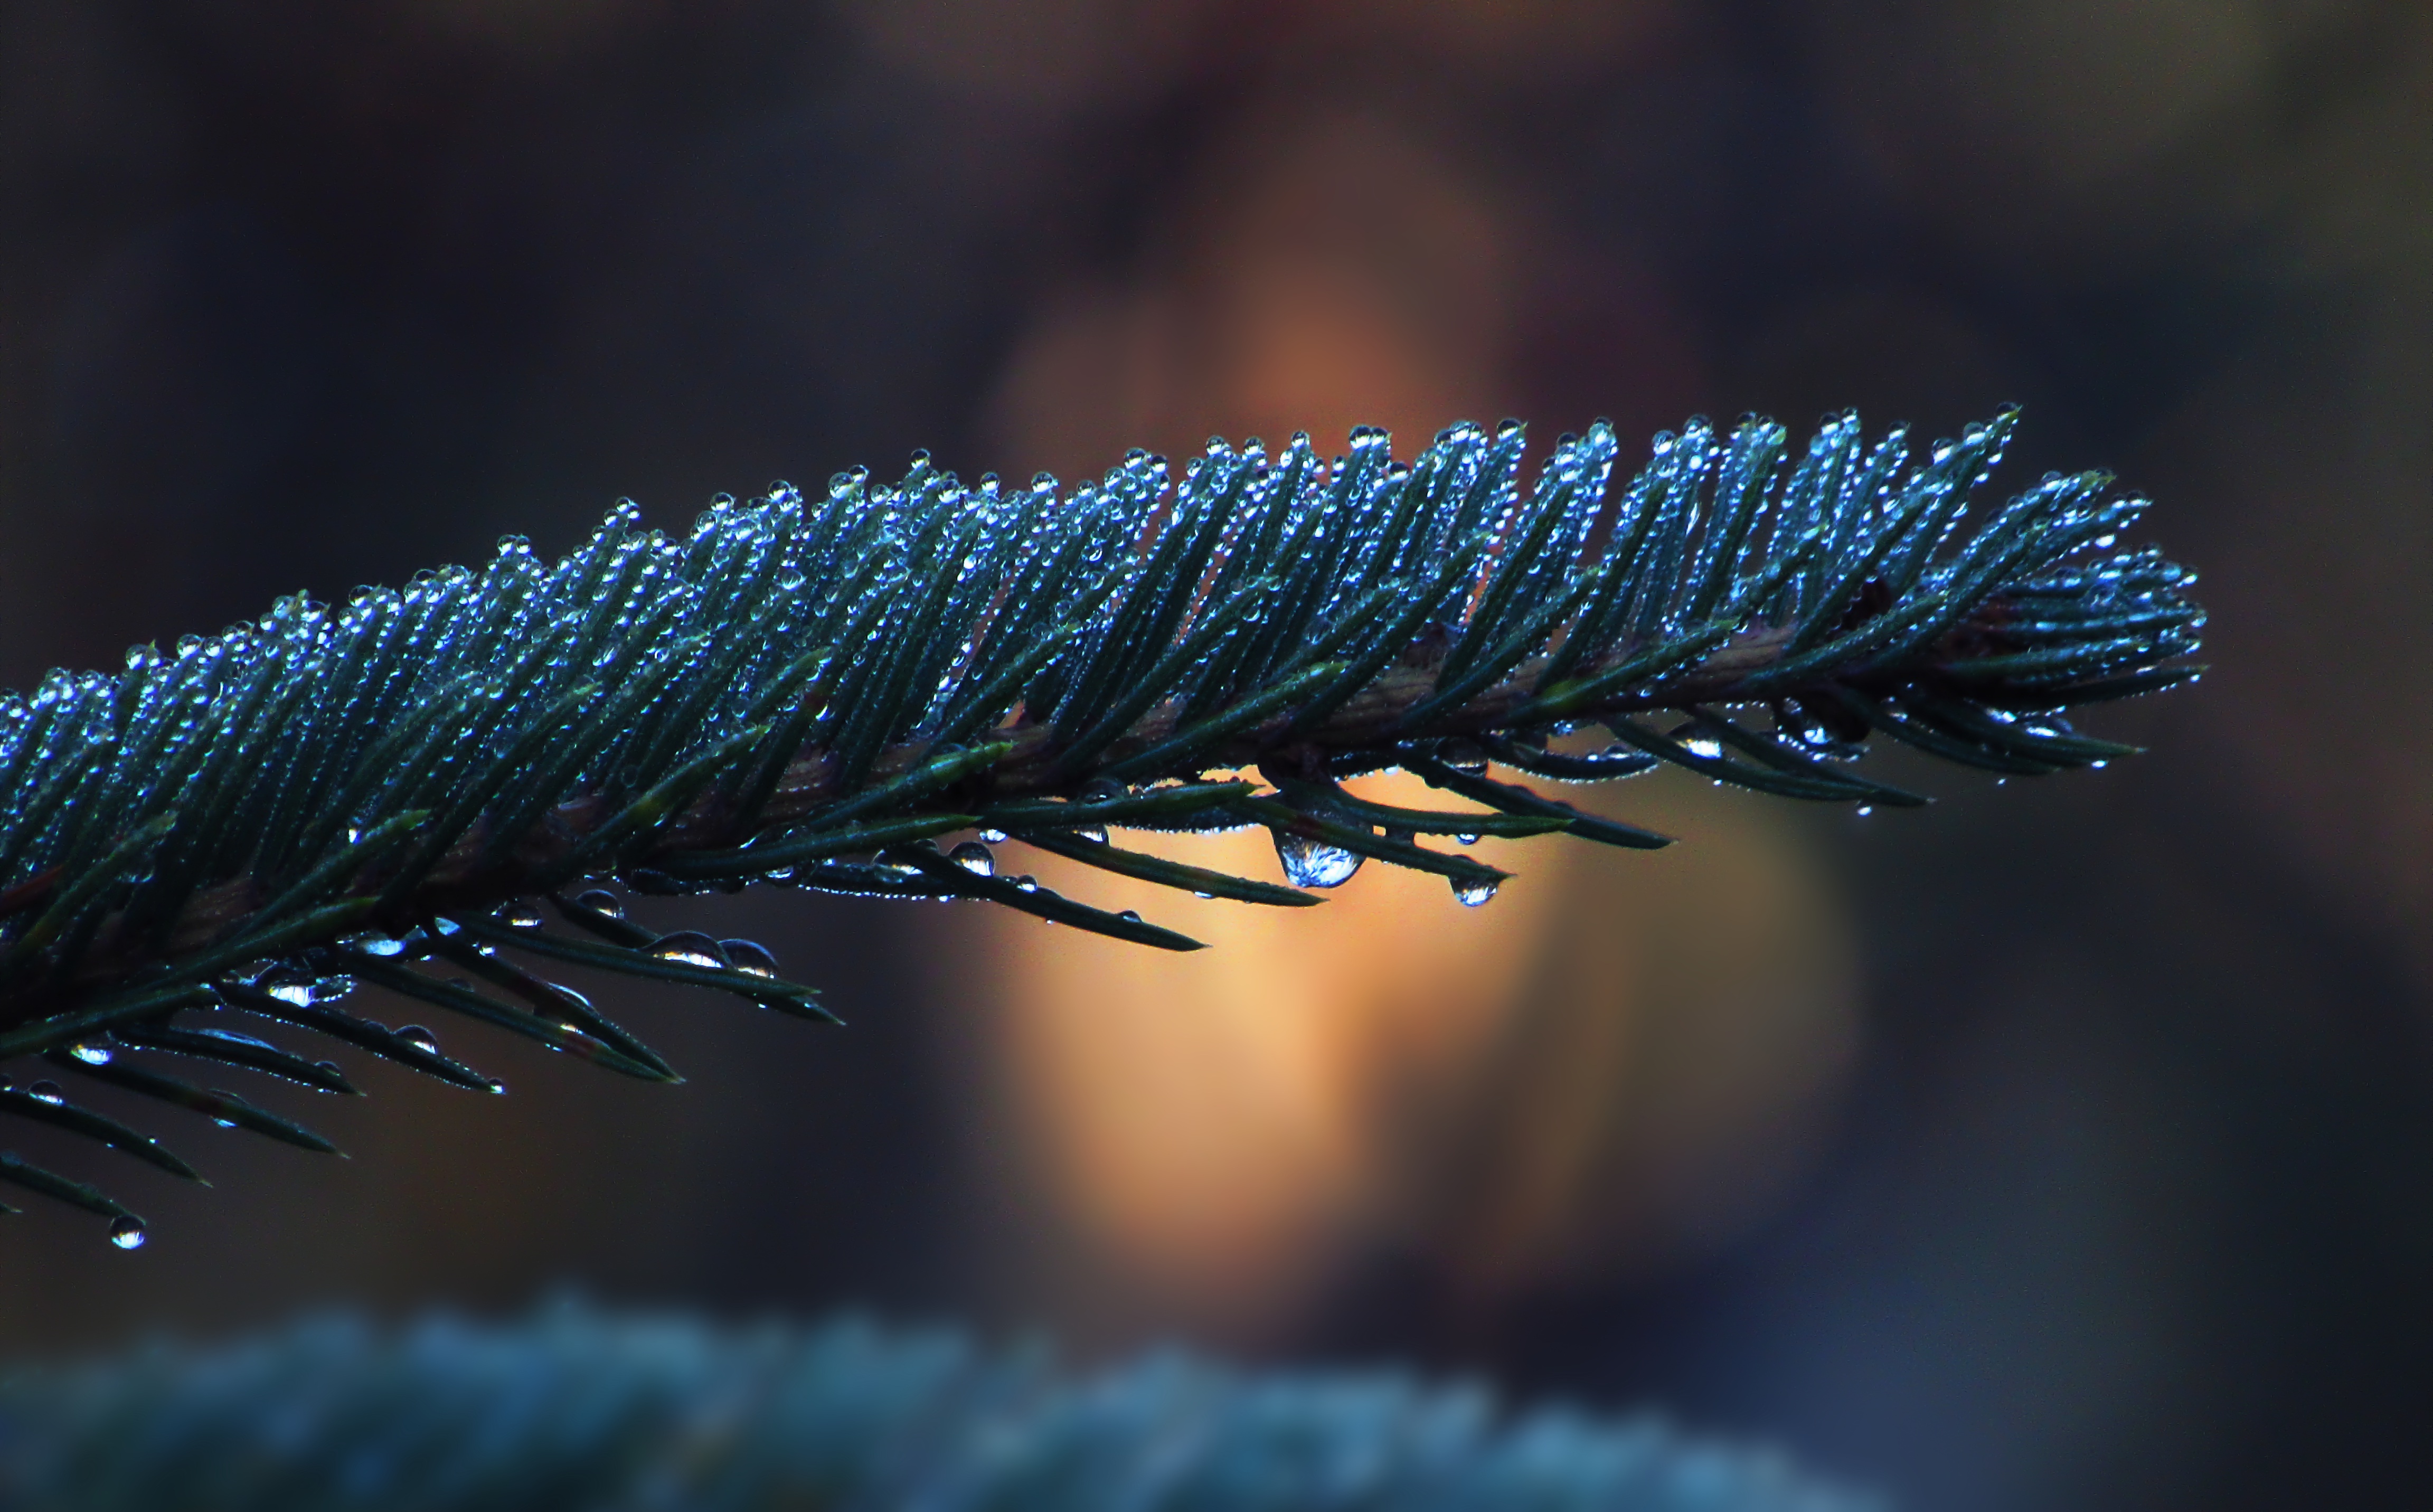
natural, plant, branch, larch, terrestrial plant, tree, twig, evergreen, christmas decoration, freezing, liquid, frost, electric blue, ornament, grass, macro photography, event, christmas, conifer, christmas tree, vascular plant, invertebrate, christmas lights, art, interior design, plant stem, fir, winter, Canadian fir, pine, pine family, wildlife, white pine, Yellow fir